International Polar Year

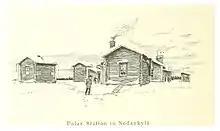
Polar Station in Sodankylä (1894)

The First International Polar Year was proposed by an Austro-Hungarian naval officer, Karl Weyprecht, in 1875 and organized by Georg Neumayer, director of the German Maritime Observatory. Rather than settling for traditional individual and national efforts, they pushed for a coordinated scientific approach to researching Arctic phenomena. Observers made coordinated geophysical measurements at multiple locations in the Arctic during the same year enabling multiple views of the same phenomena, allowing broader interpretation of the available data and validation of the results obtained.